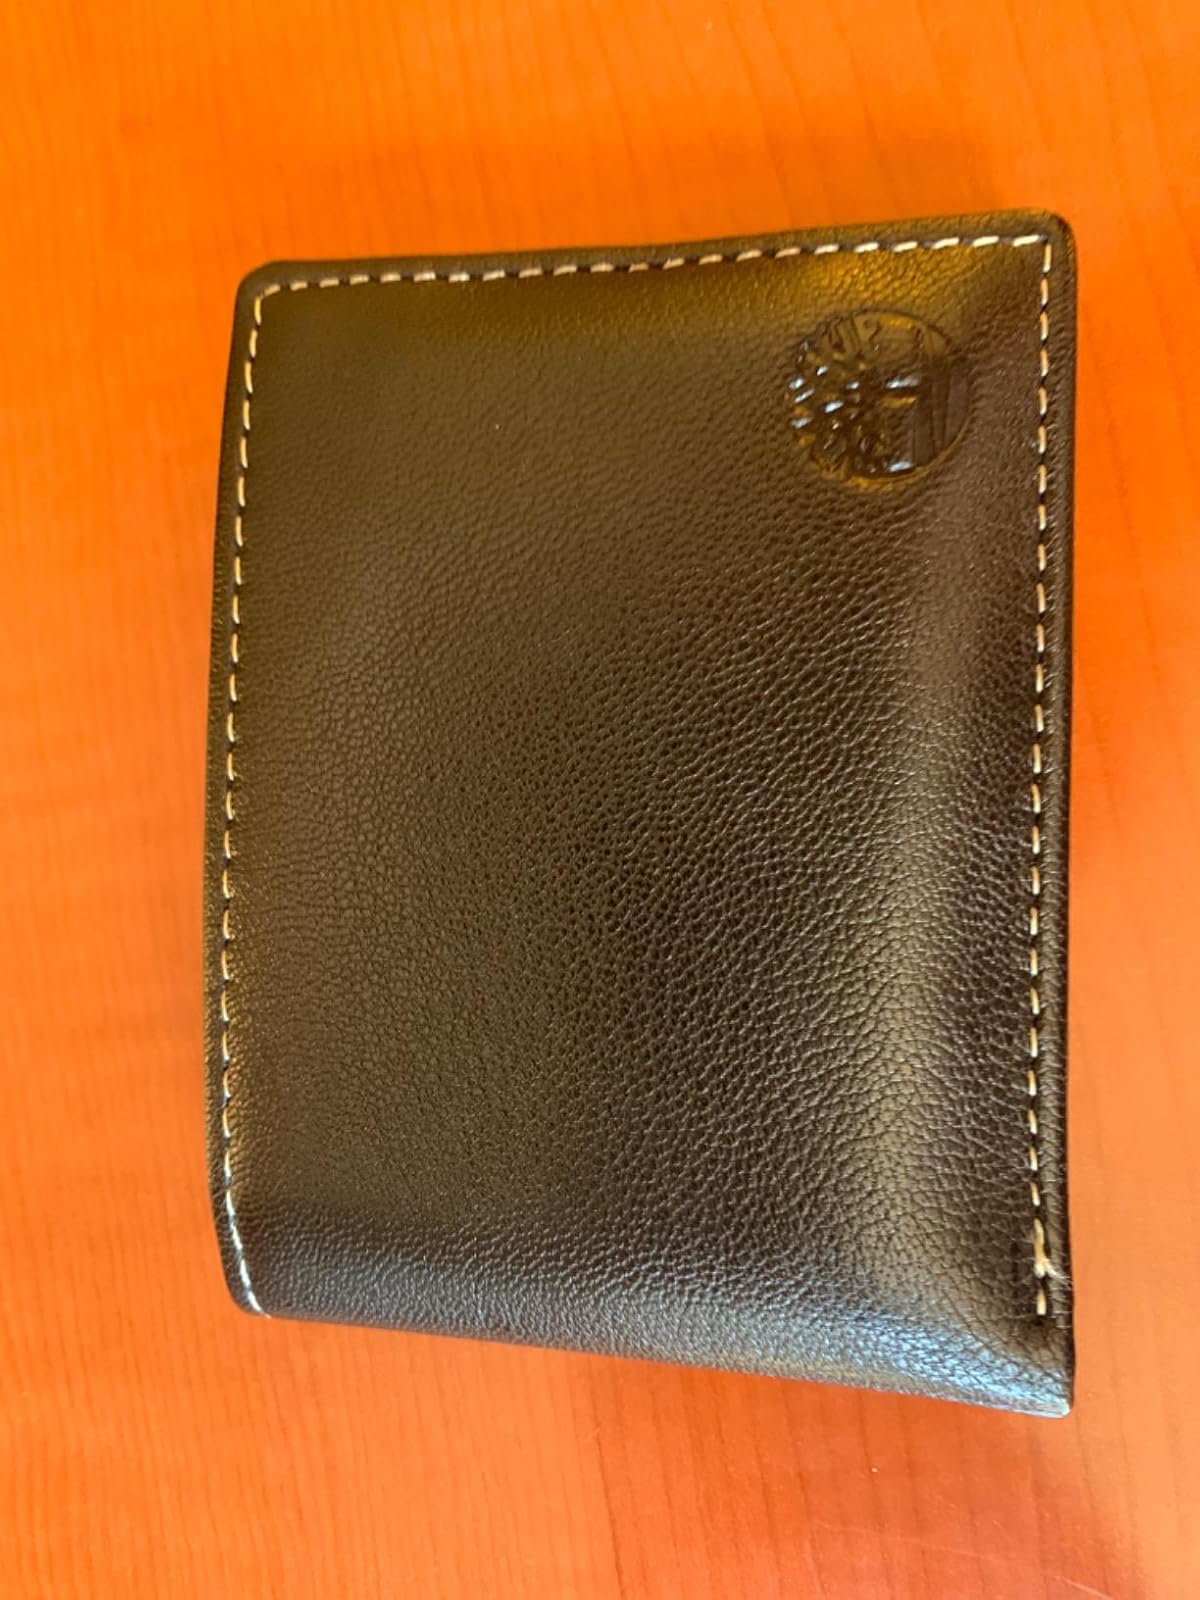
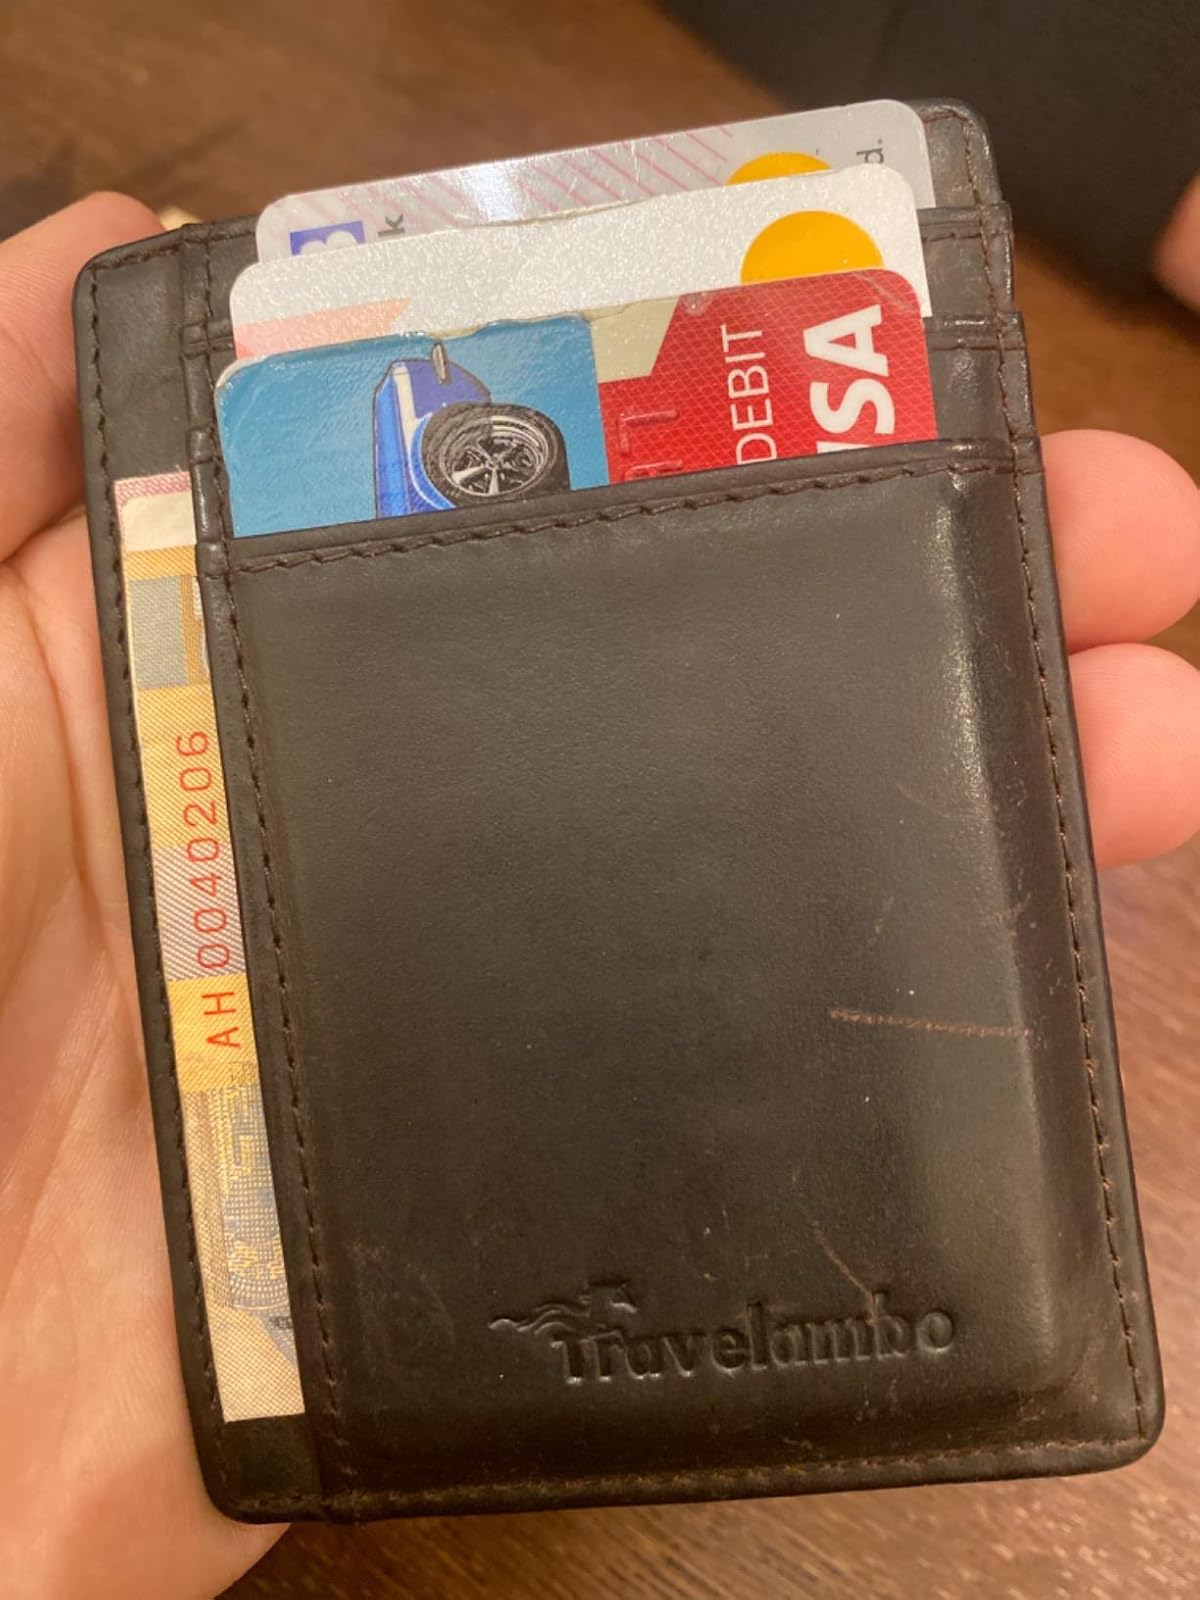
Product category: accessories_wallet
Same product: no